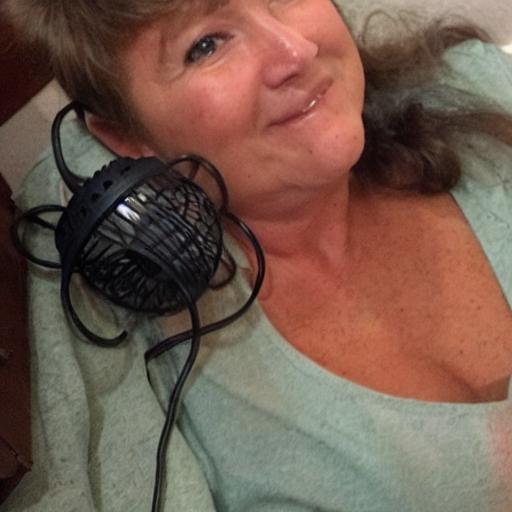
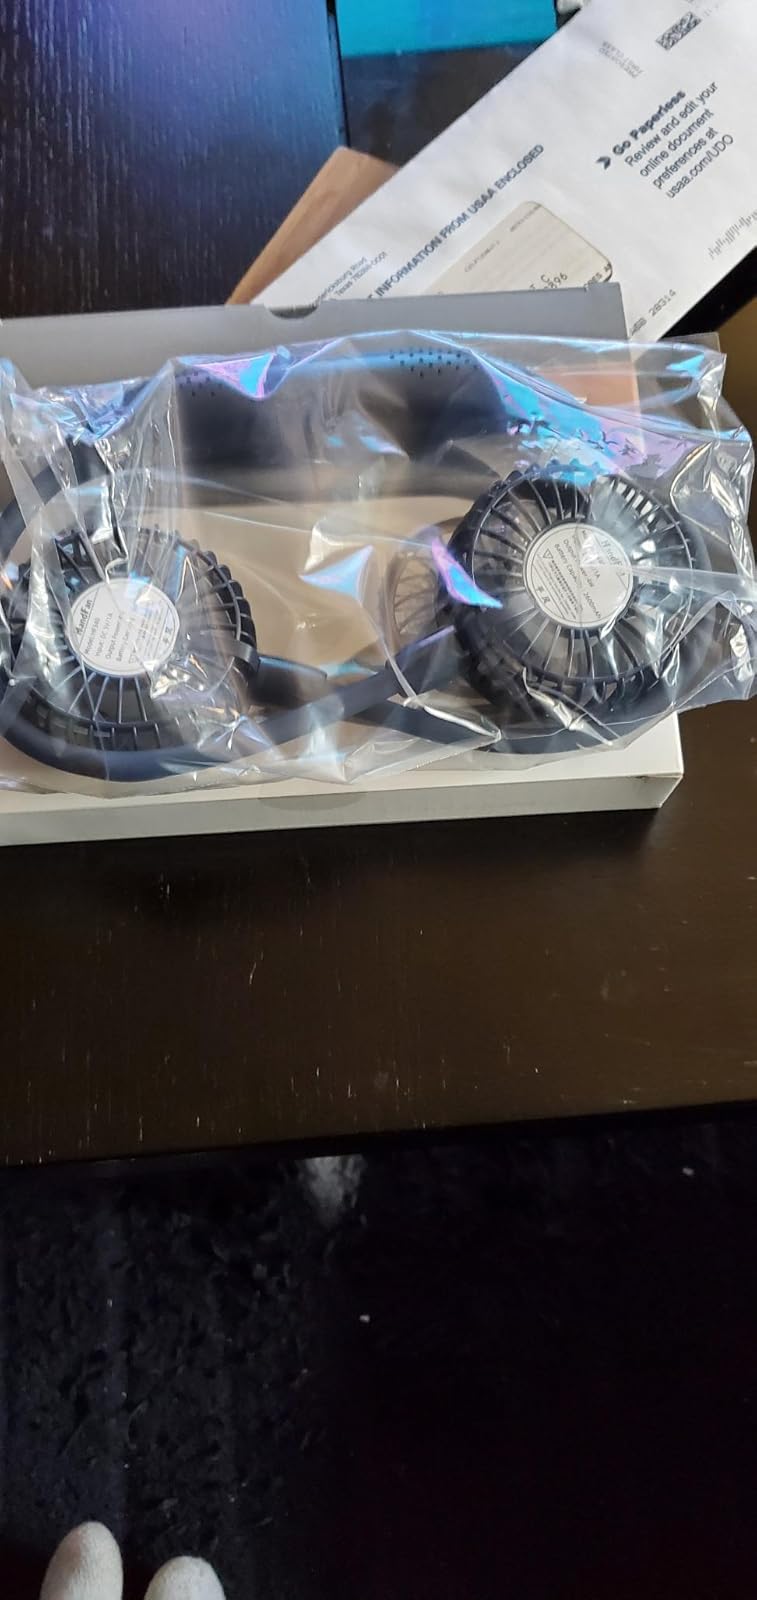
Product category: fan
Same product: no